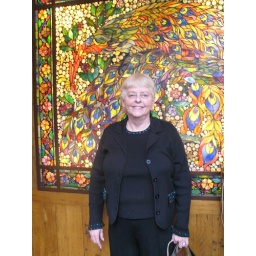
beautiful dottie in front of beautiful stained glass window at tavern on the green